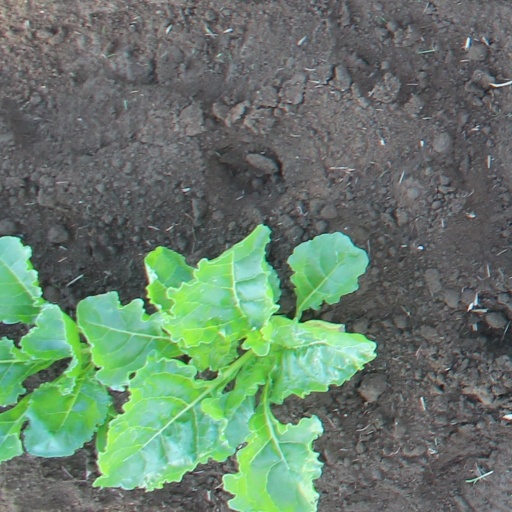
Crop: sugar beet